Answer in natural language. Consider the 3D positions of the objects in the scene and not just the 2D positions in the image. Is the centerpoint of  Window (marked A) at a higher height than modular shelving unit in blue (marked B)? Choose between the following options: no or yes
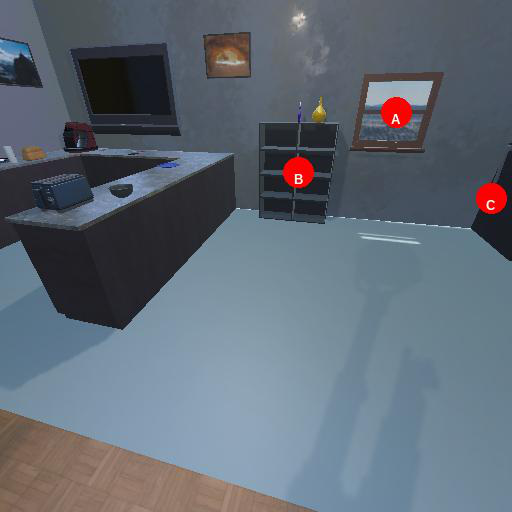
<answer>no</answer>